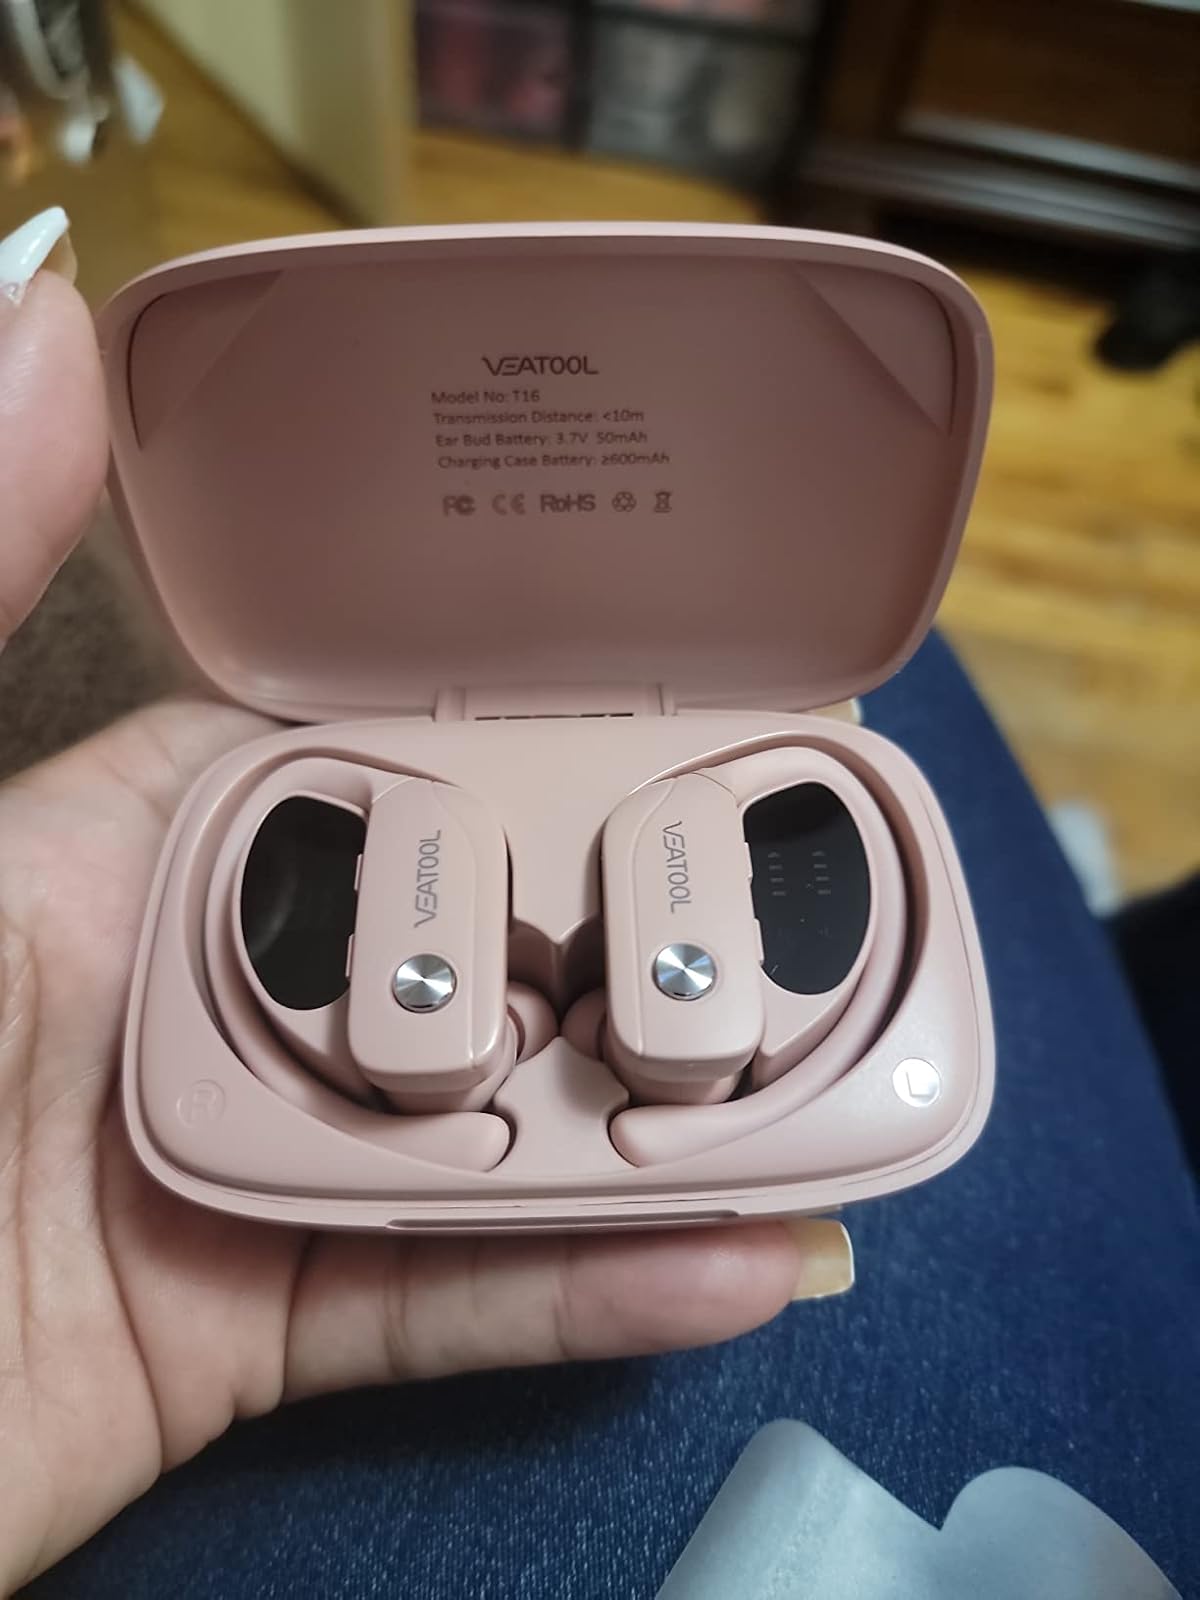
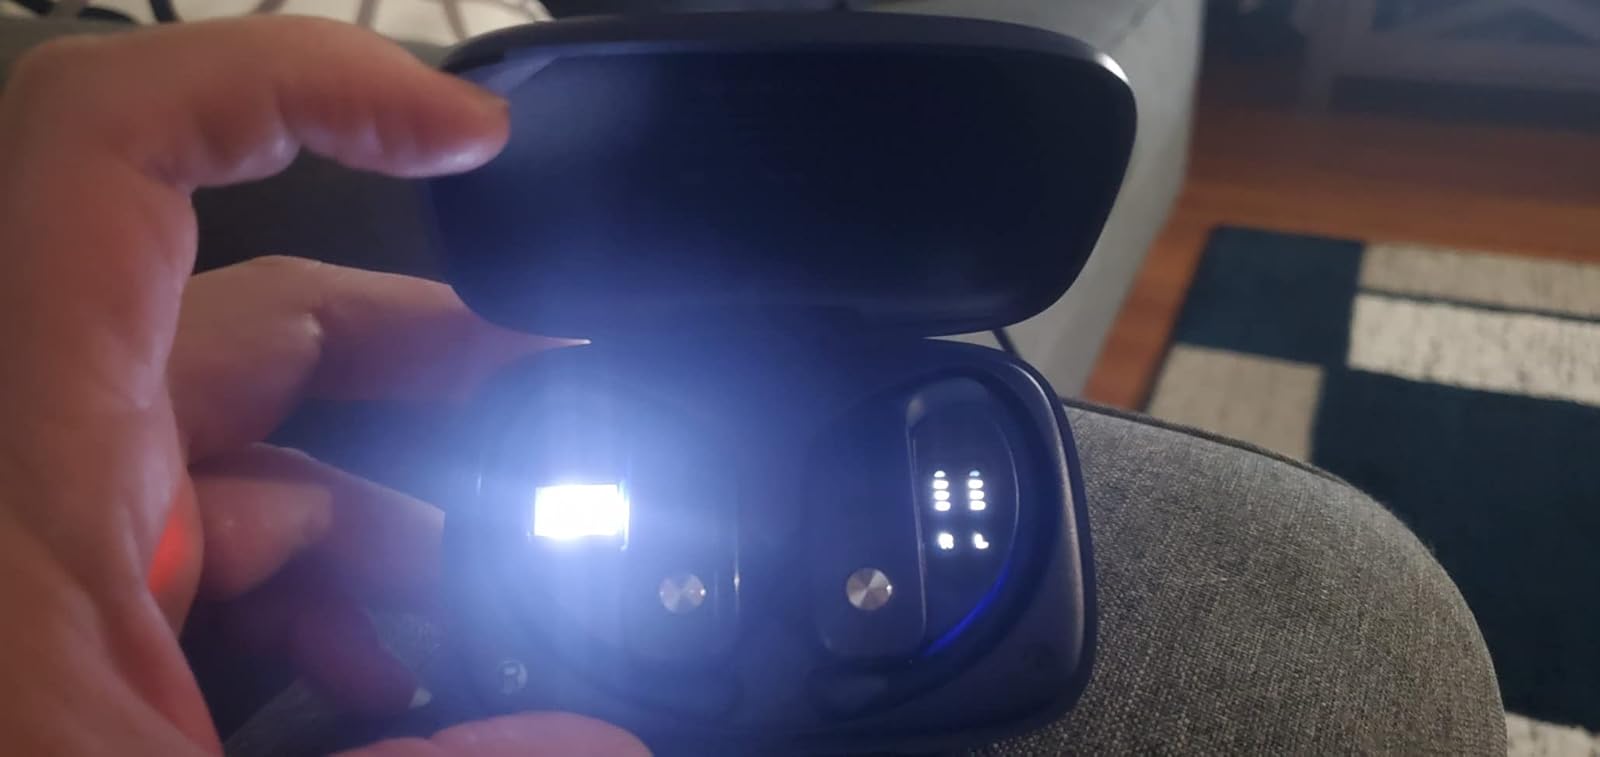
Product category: earbuds
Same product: no